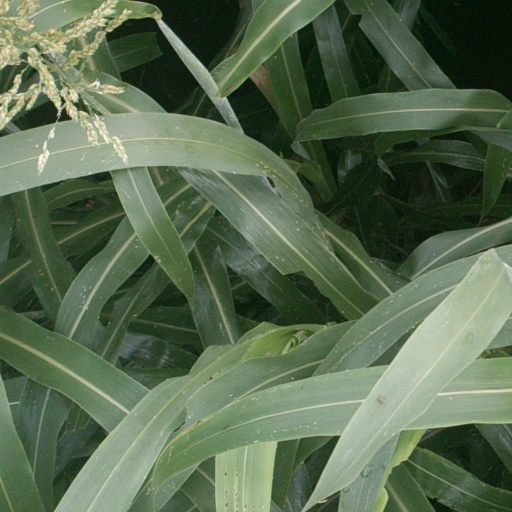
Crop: sorghum